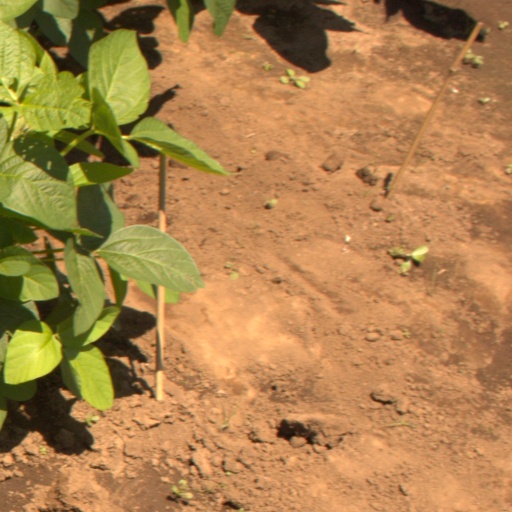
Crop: soybean